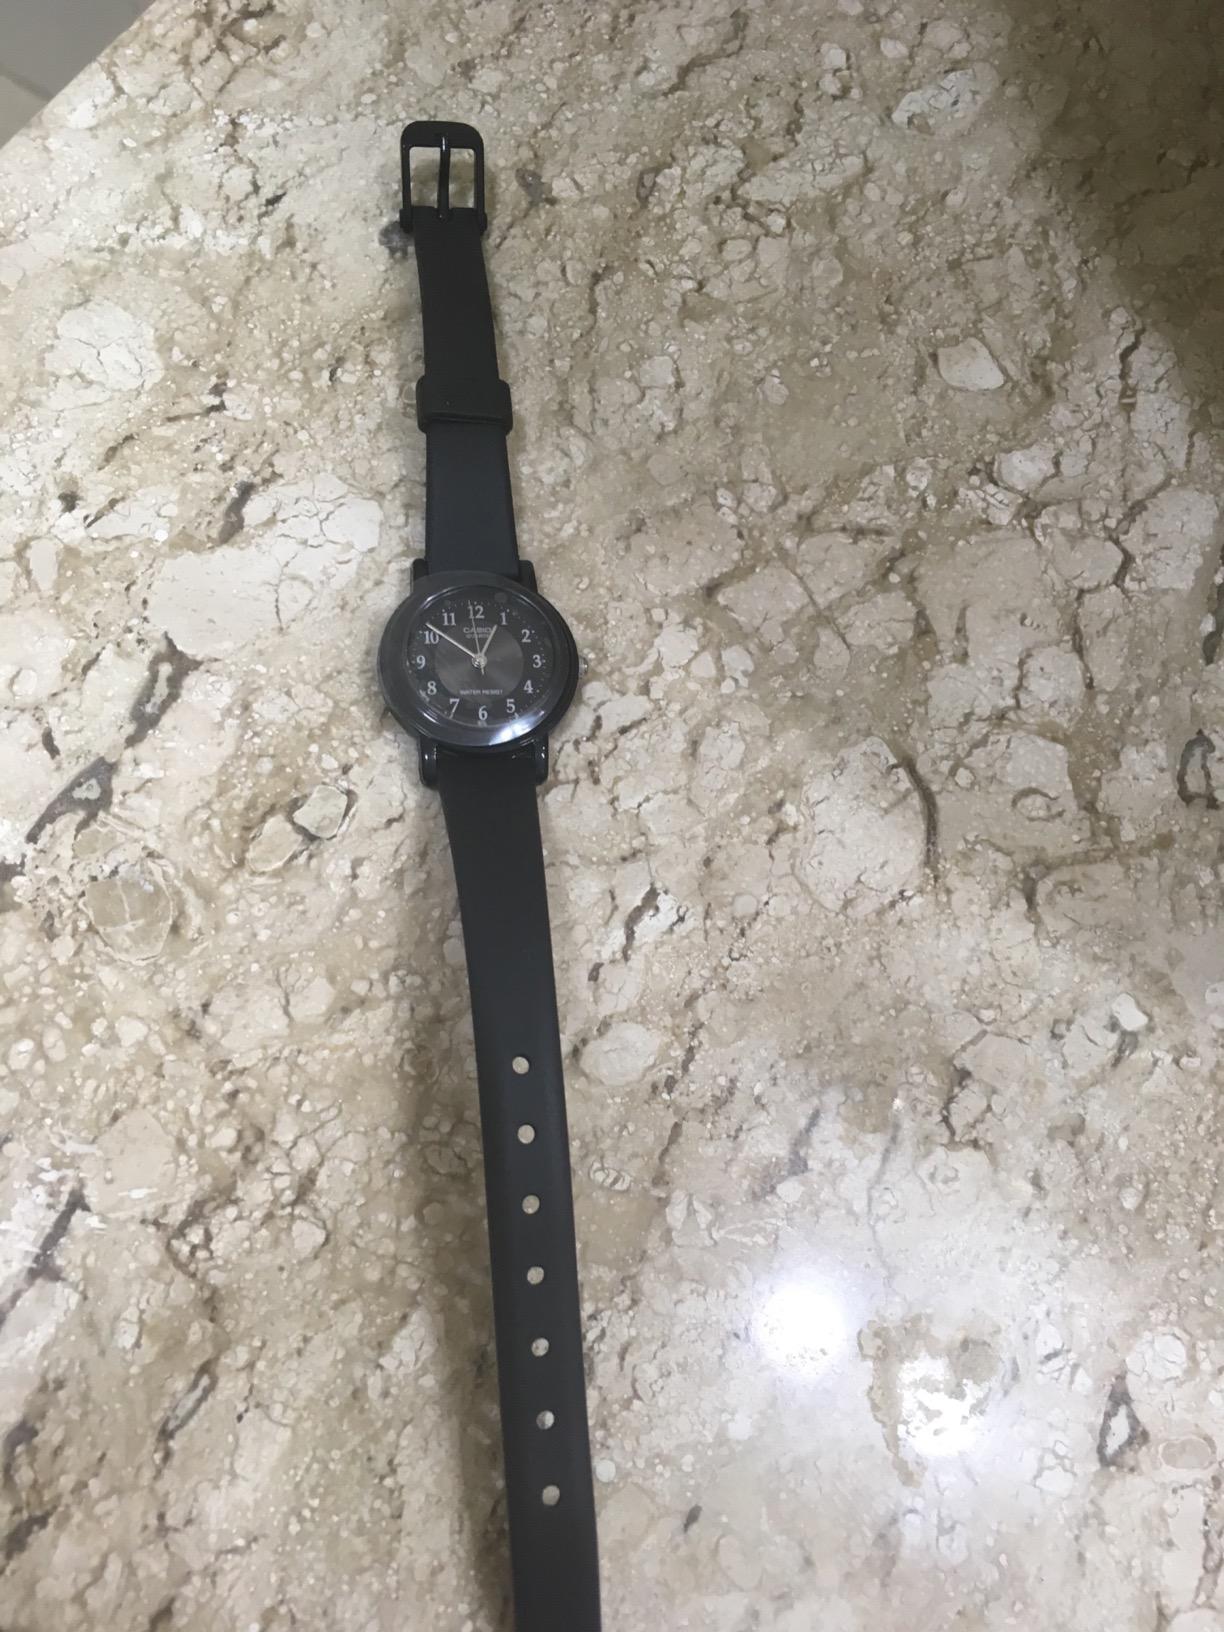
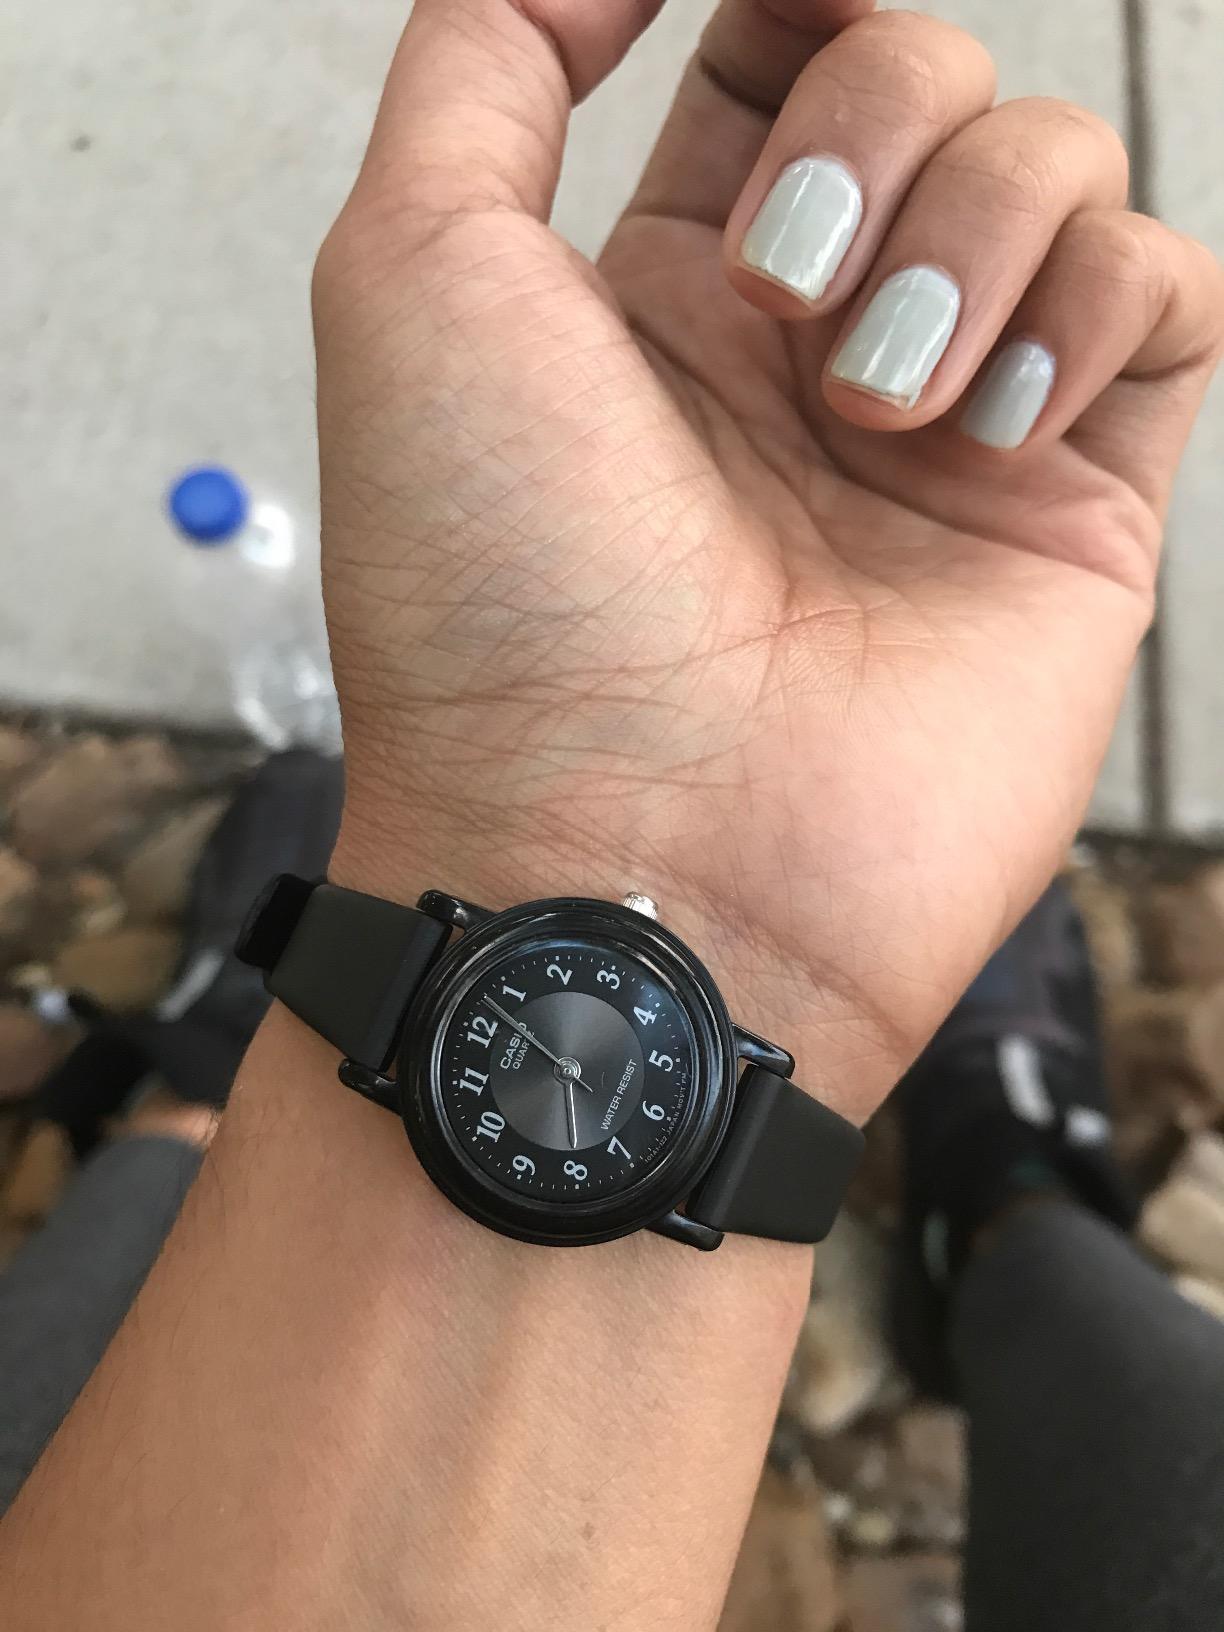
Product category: accessories_watch
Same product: yes